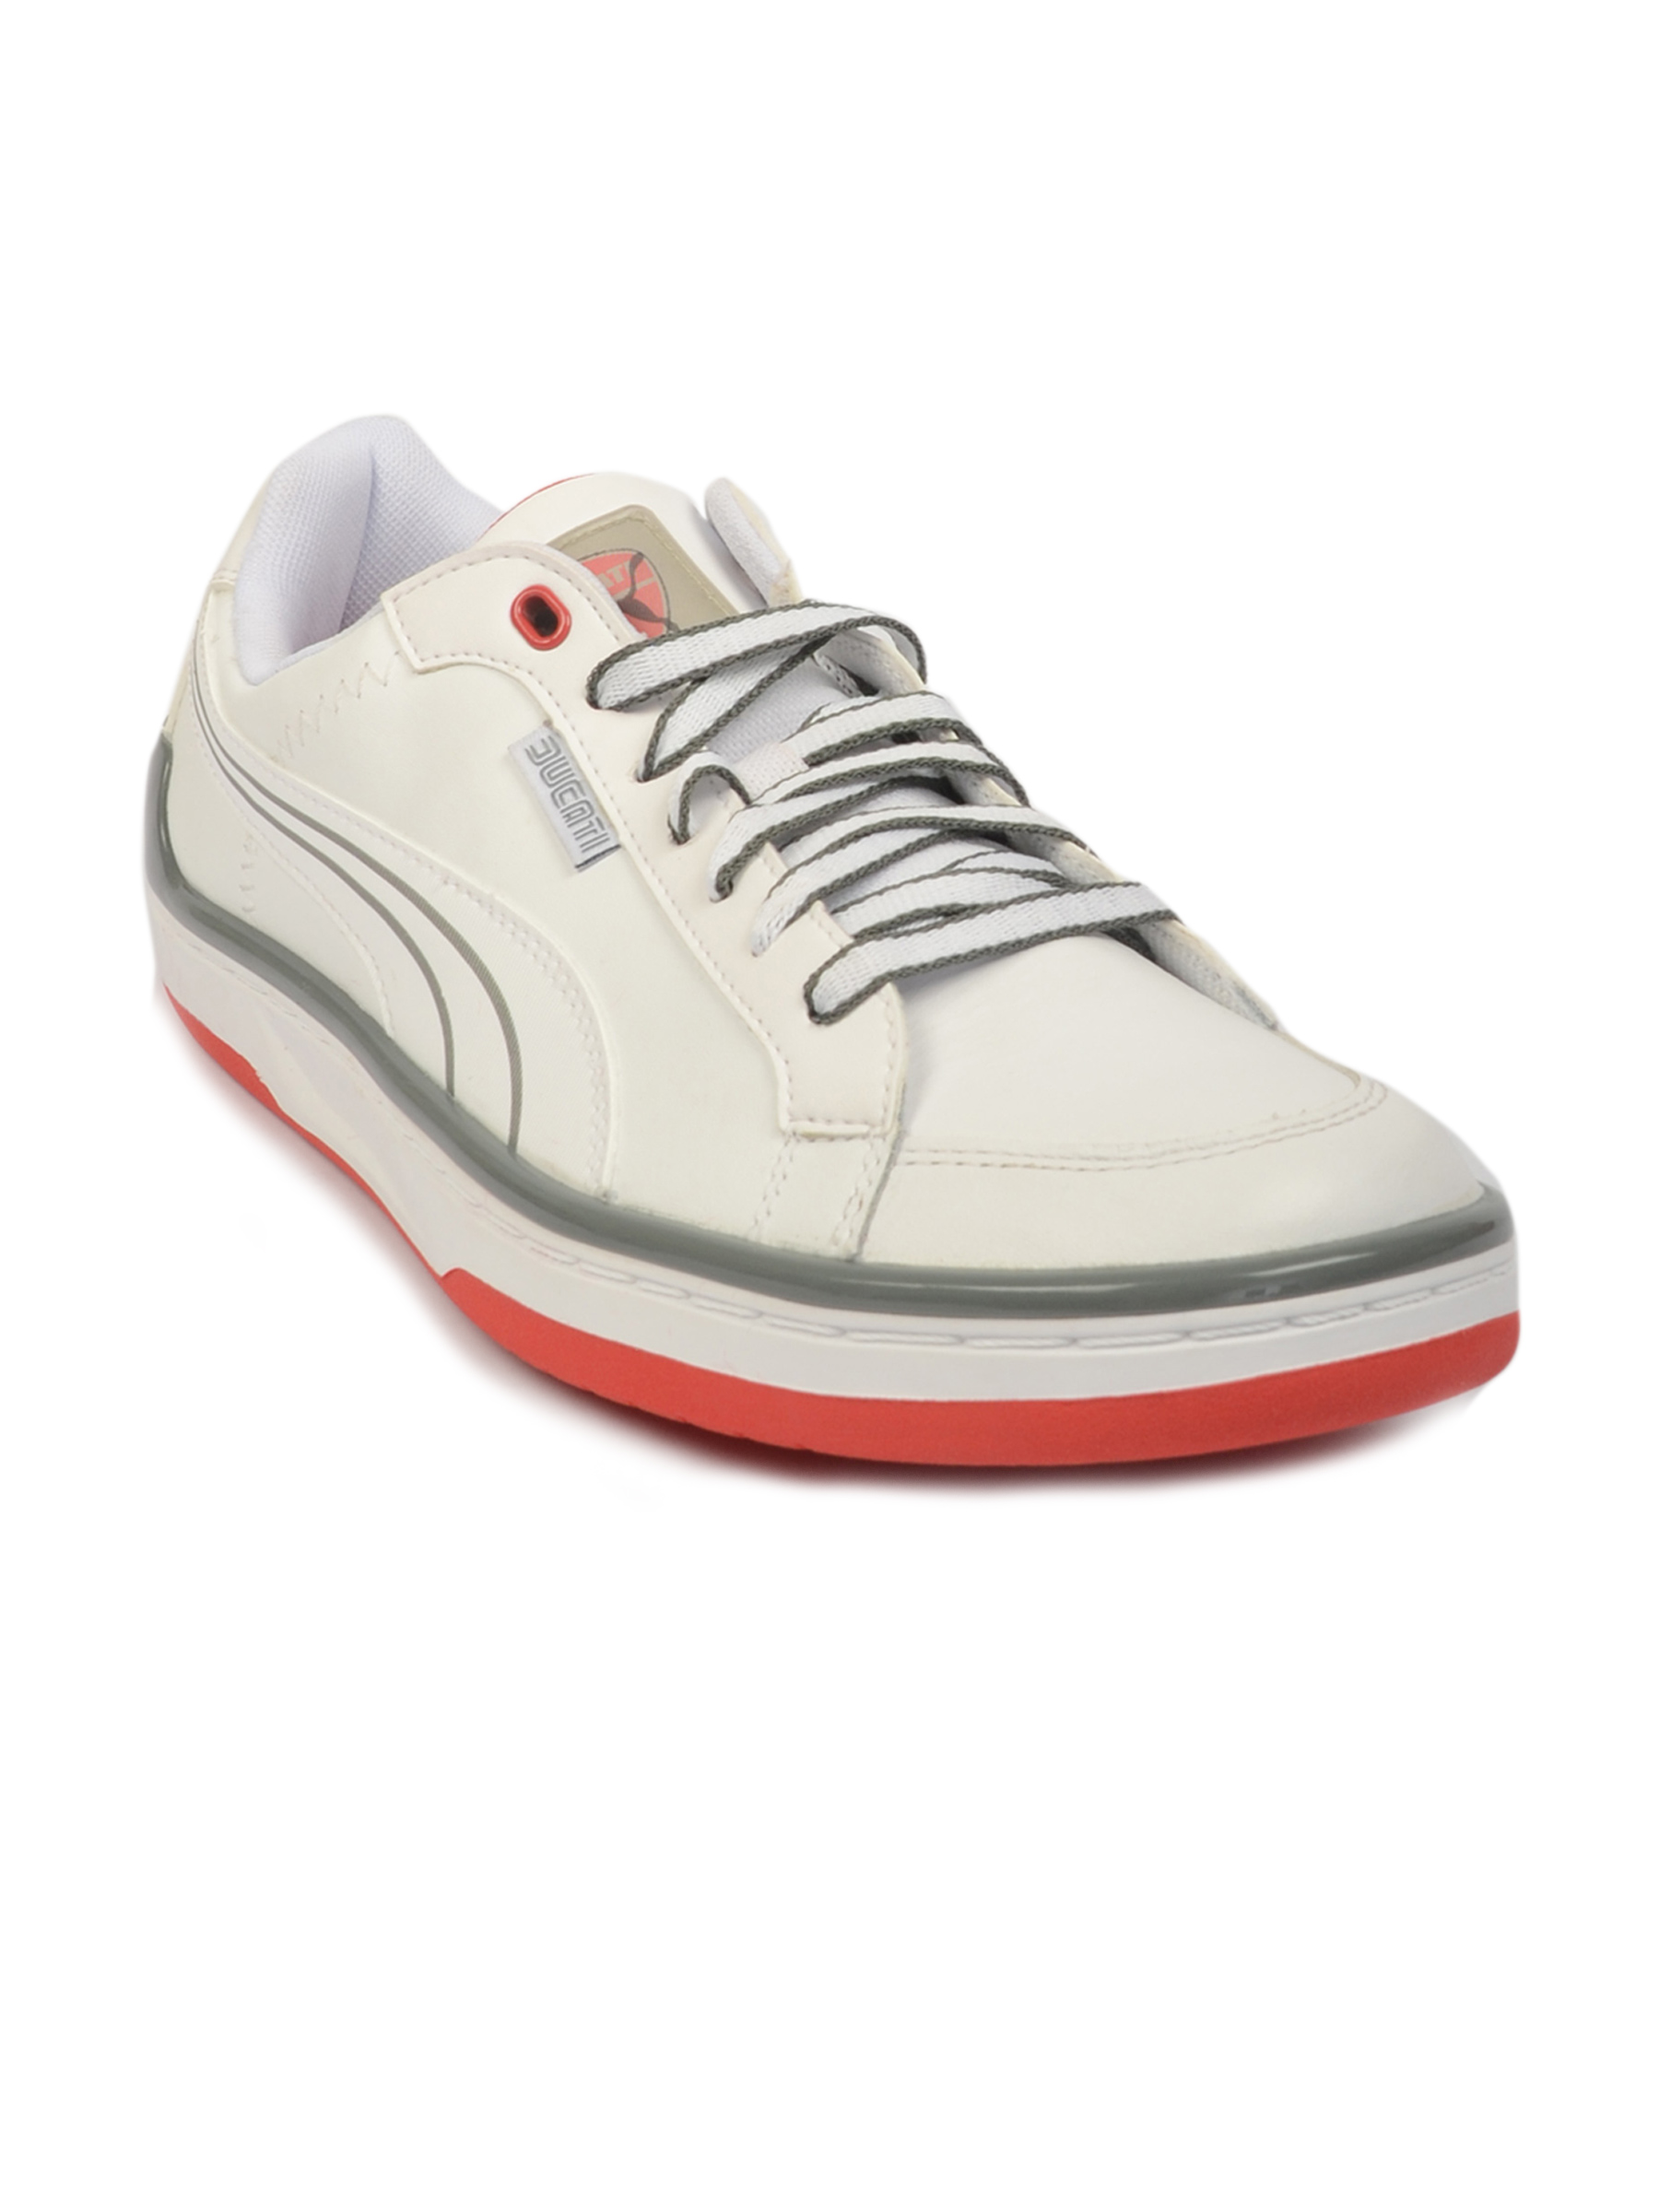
Puma Men Evo Ducati Lo White Casual Shoes
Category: Footwear / Shoes / Casual Shoes
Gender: Men
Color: White
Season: Fall 2011
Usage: Casual